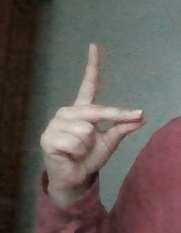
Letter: ta